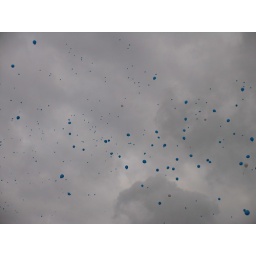
White and blue Helium balloons, speckles against the gloomy grey sky